Heliodon

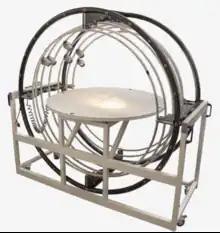
Manual Sun Emulator Heliodon

The manual heliodon consists of a flat table with a scaled model on top whereas the table lies stationary with only sun lamps in motion. The heliodon consists of a horizontal platform and seven rings that represent the sun path for the 21st day of every month which can be rotated to replicate the time of the day. It acts as a teaching tool for architects, planners, and developers. The heliodon can be used to teach solar geometry and solar responsive design principles in science museums. Without reliance on external sky conditions, it is simple to evaluate sun shading analysis at any latitude. This type of heliodon is very intuitive to adjust and operate. This heliodon requires only limited training since it is easy to understand and operate.